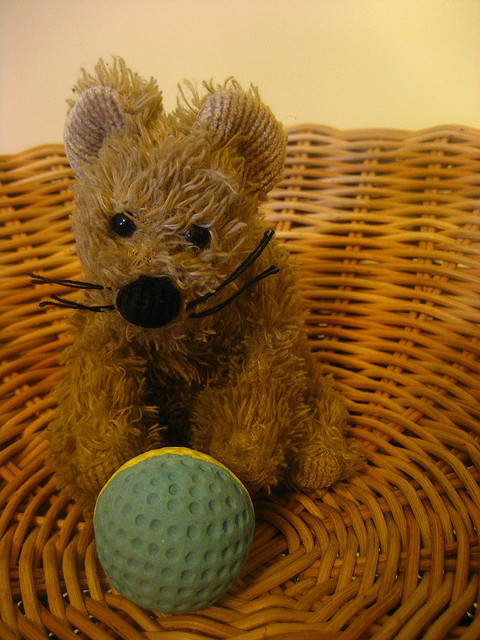
con chó bông màu nâu đang được đặt cạnh quả bóng